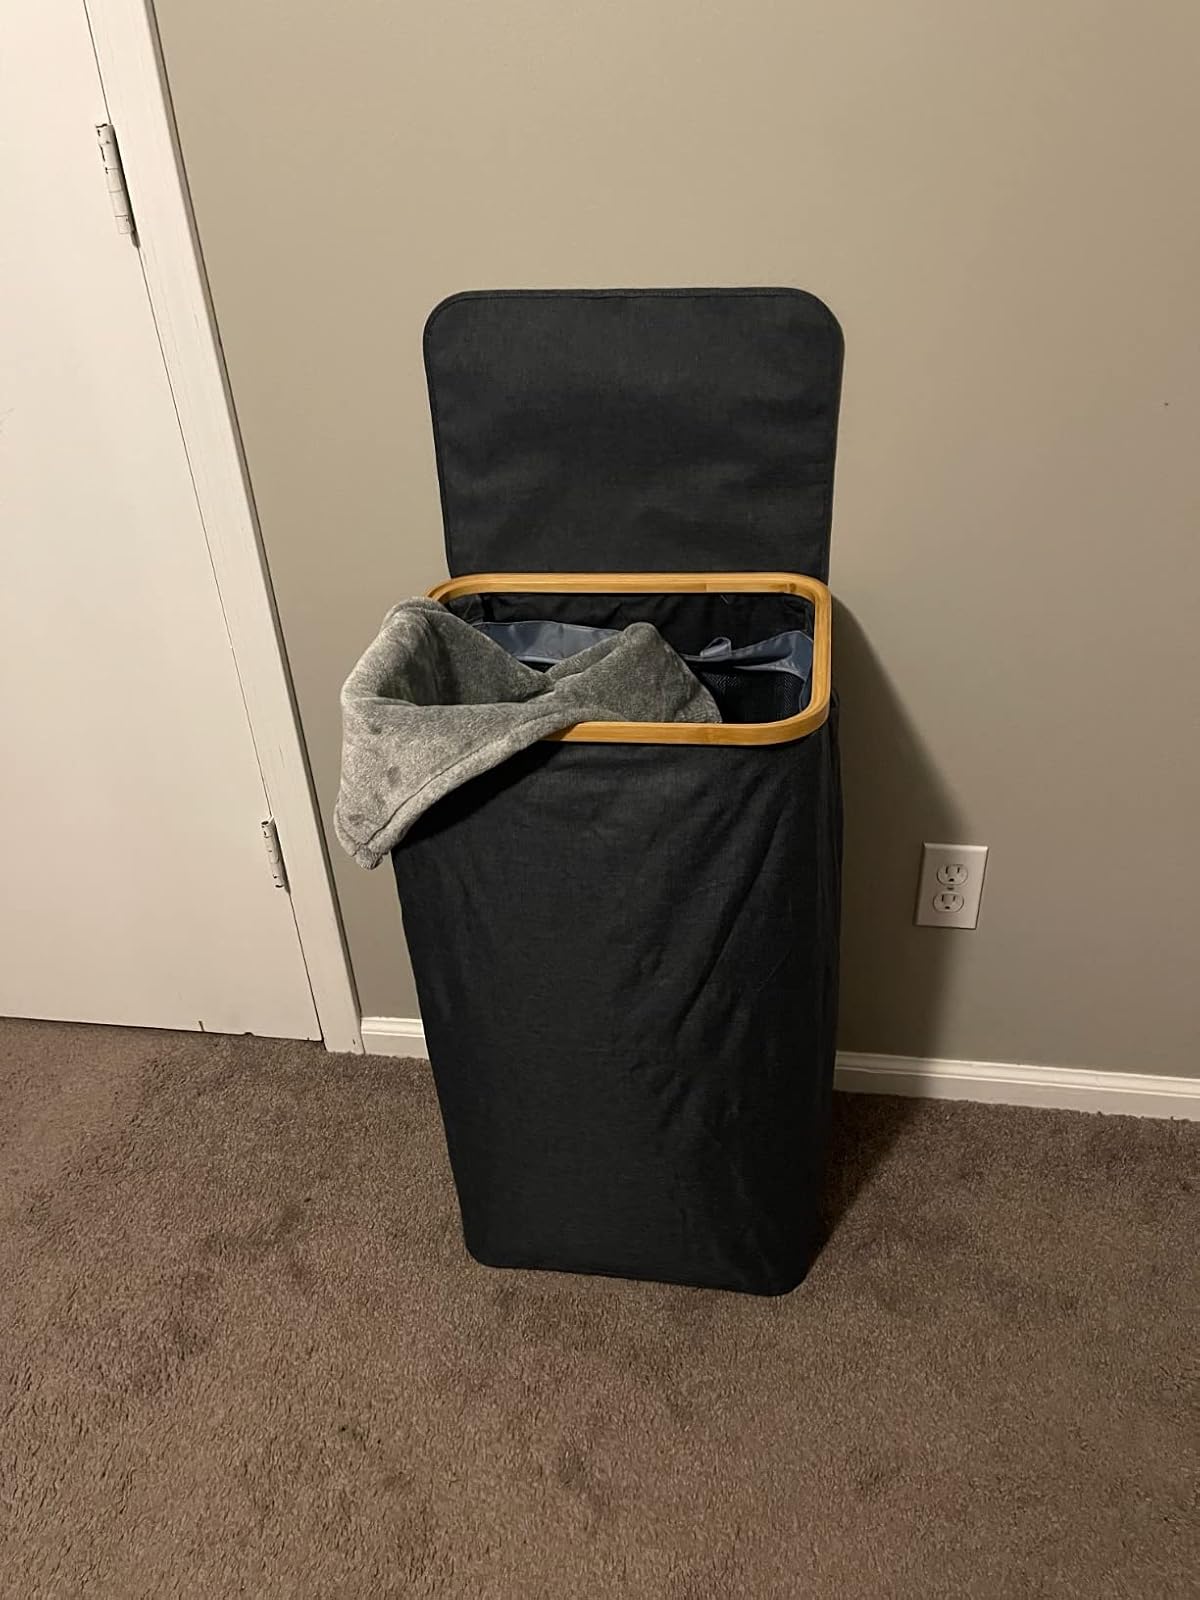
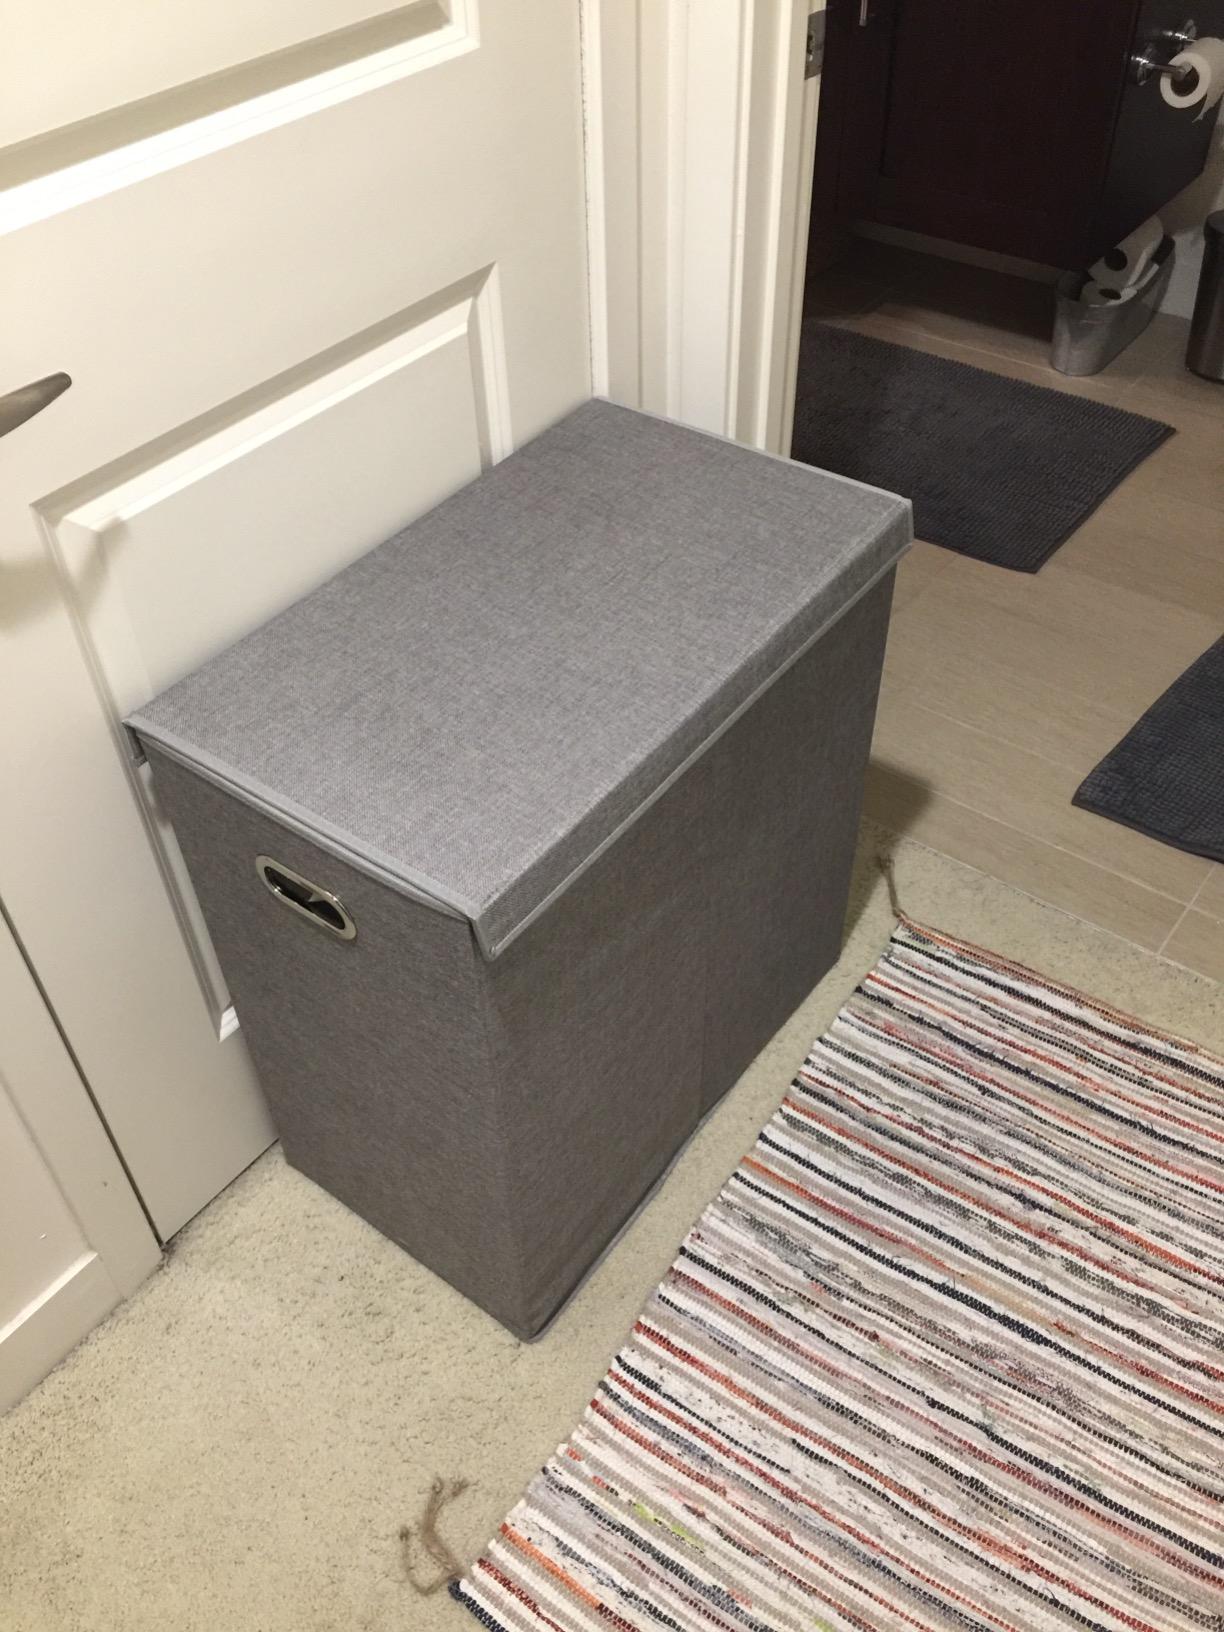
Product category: items_hamper
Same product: no